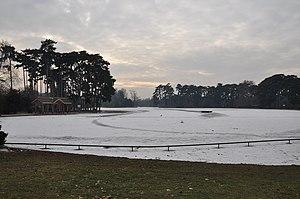
Le lac Inférieur au Bois de Boulogne à Paris 16e arrondissement, pris par la glace en hiver 2012.